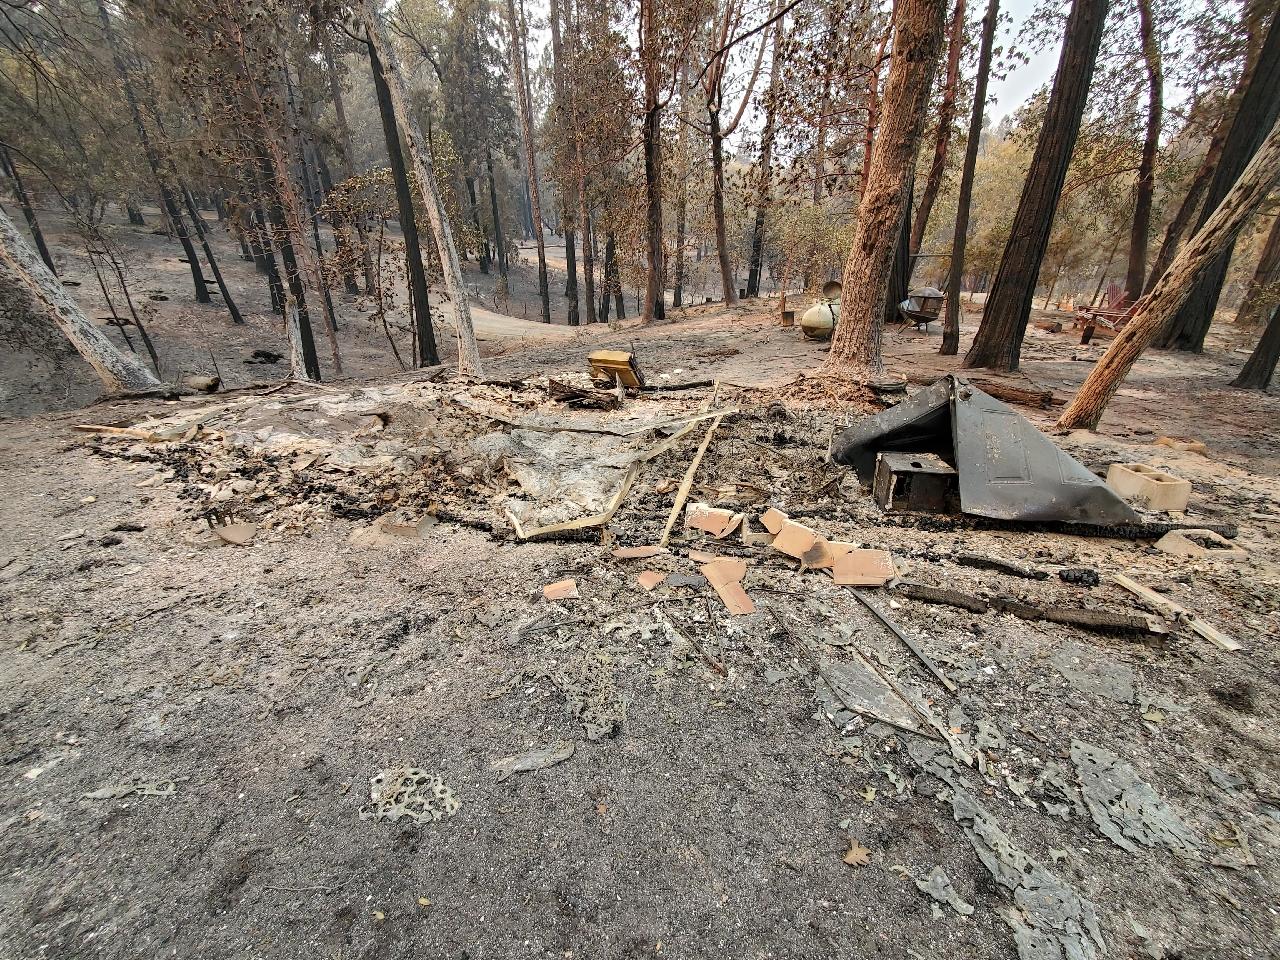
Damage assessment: destroyed